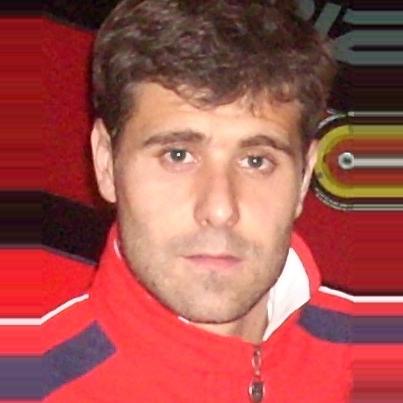
Age: 28